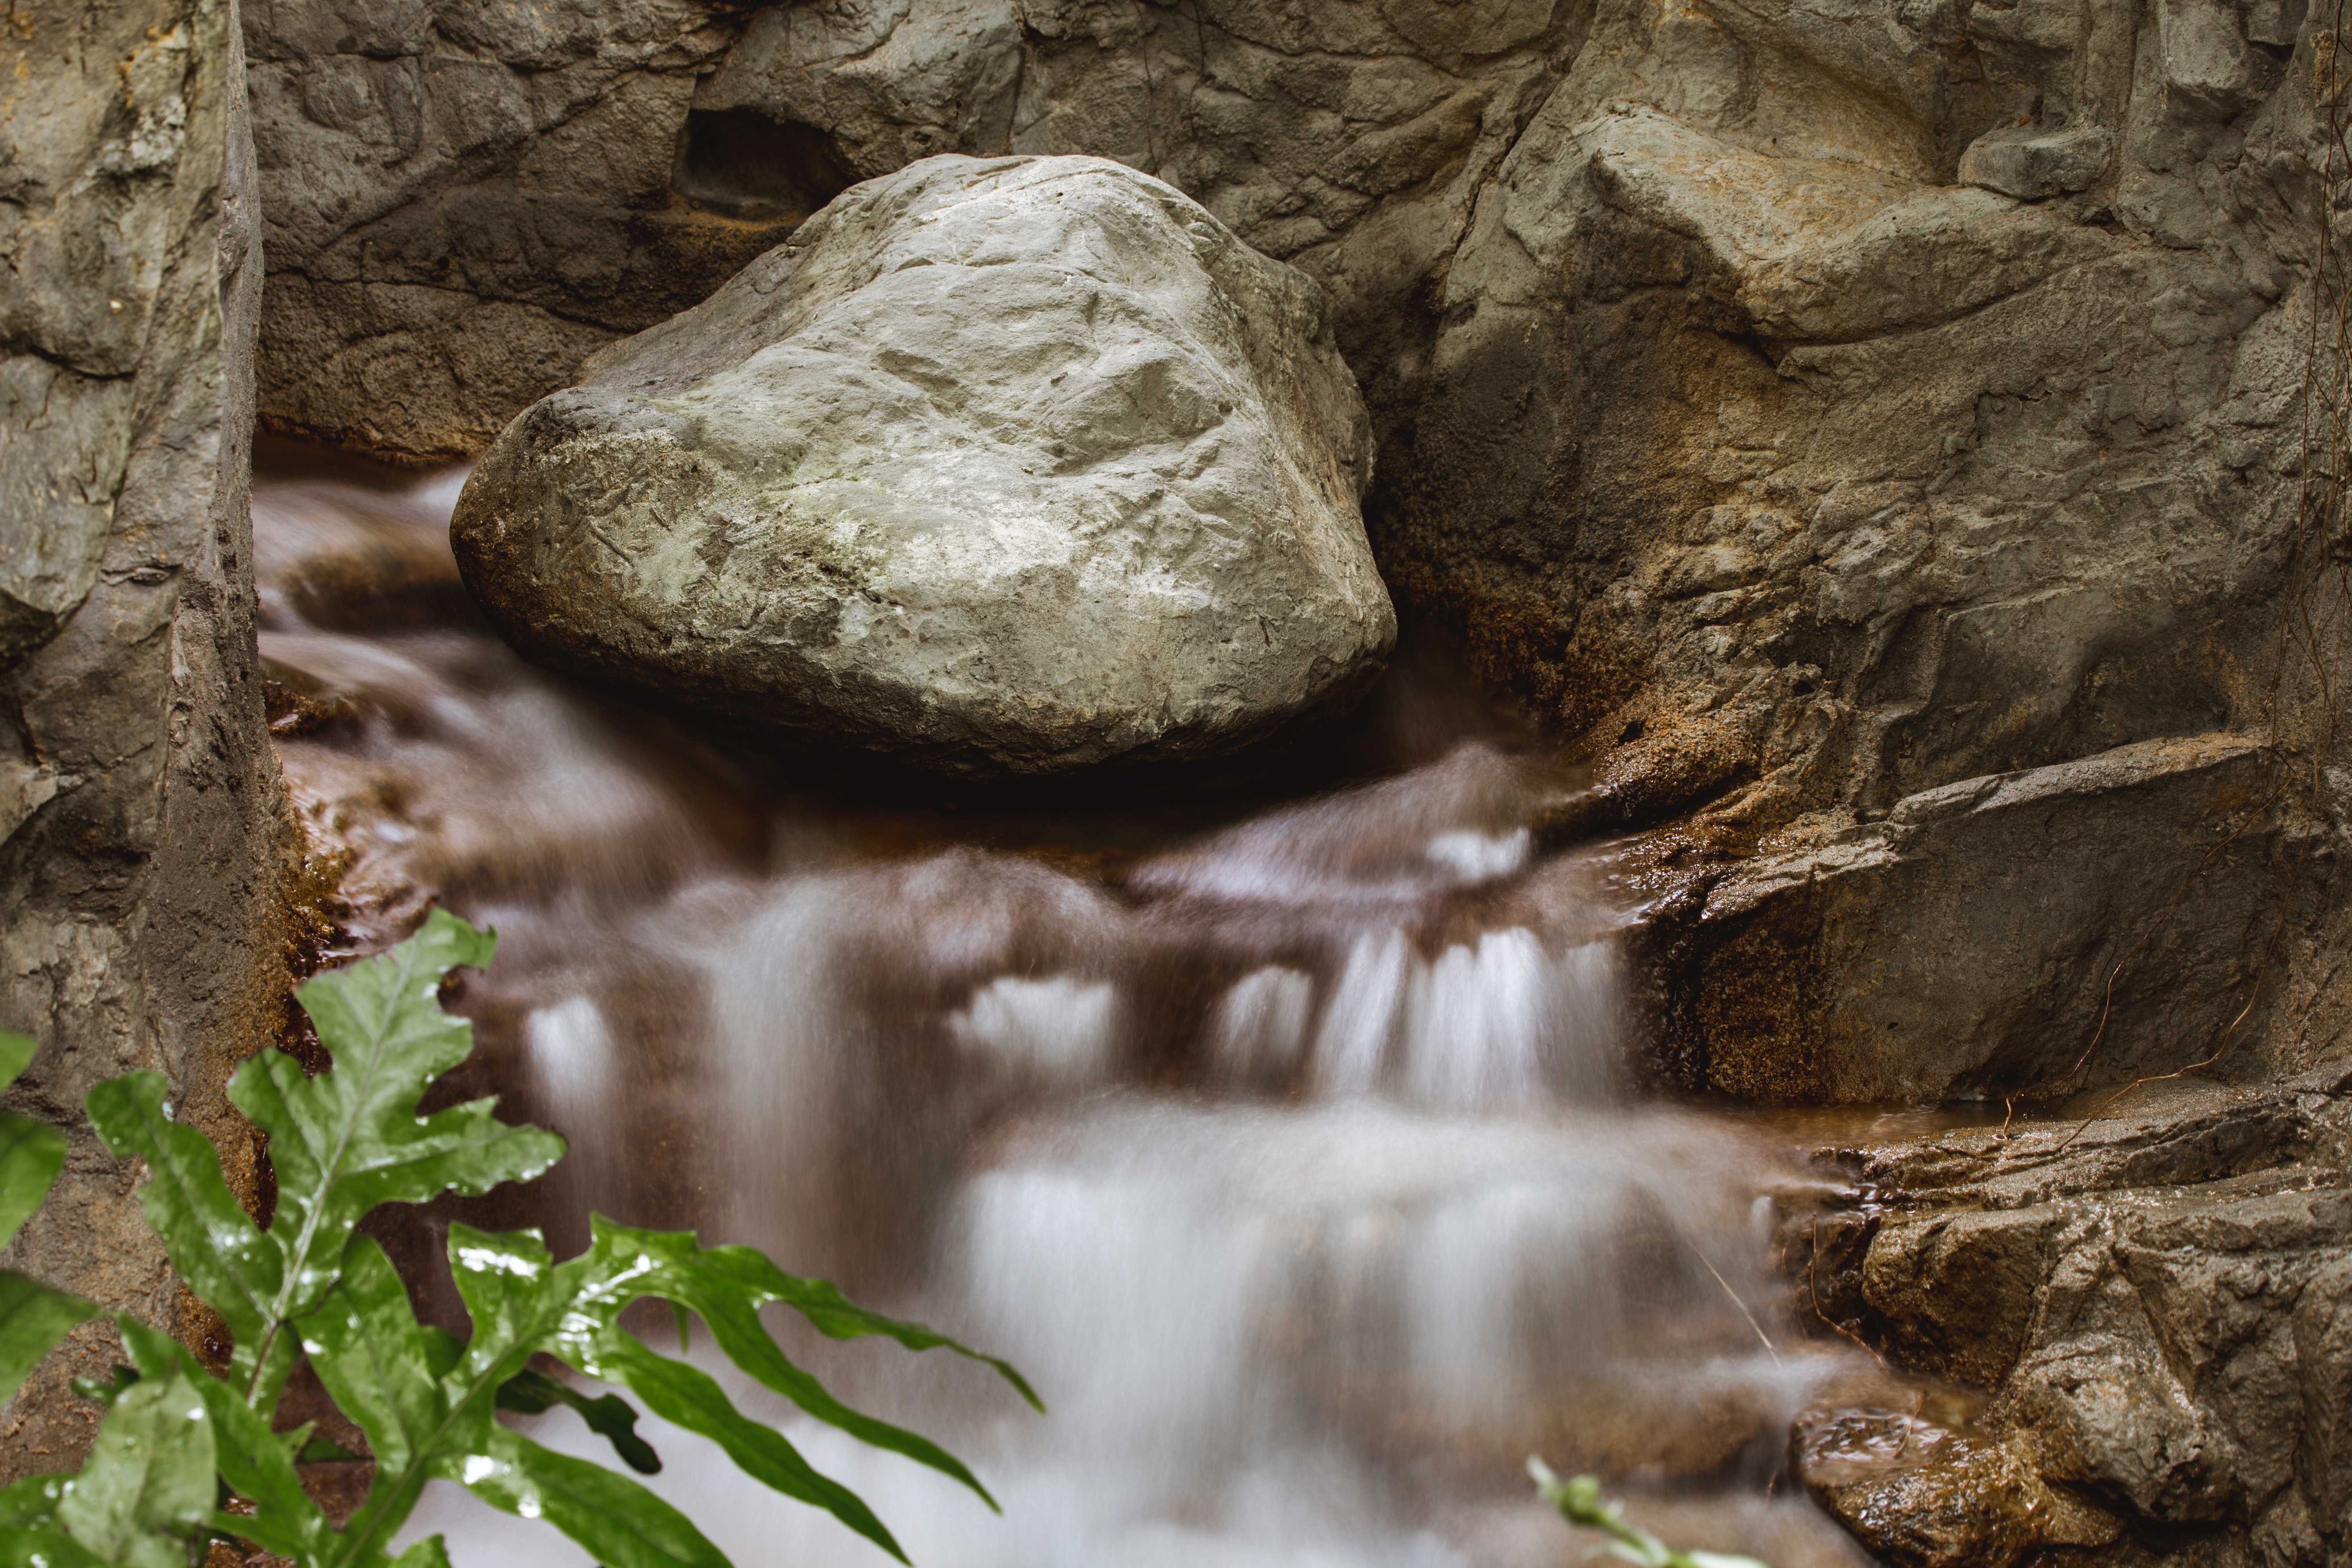
body of water, water, water resources, nature, watercourse, stream, waterfall, rock, nature reserve, natural landscape, river, formation, water feature, creek, ravine, tree, rapid, geology, state park, national park, landscape, mineral spring, plant, boulder, spring, arroyo, mountain river, forest, fluvial landforms of streams